Post-metal

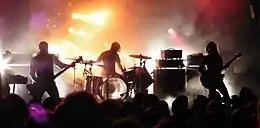
Many groups, including Russian Circles, are mostly instrumental

Furthermore, "Fact" writer Robin Jahdi highlights the late 1990s US noisecore of bands such as Botch, Kiss It Goodbye, the Dillinger Escape Plan and Coalesce, who merged brutal metallic hardcore with jazz into fast-and-complex compositions, as a fundamental influence on post-metal. Writing for "Bandcamp Daily", Jon Wiederhorn also noted the significance of Botch and Cave In, while Converge have been connected to post-metal through their longer songs since the closing track of their seminal 2001 album "Jane Doe". According to Jahdi, the genre emerged as "those young intellectuals decided to slow it down" and labels such as Relapse Records and Hydra Head Records began releasing "slower, more bass-heavy and abstract" music more akin to post-rock.